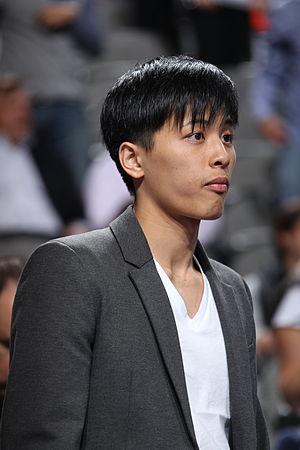
Yuki Togashi, né le 30 juillet 1993 à Shibata, est un joueur japonais de basket-ball.